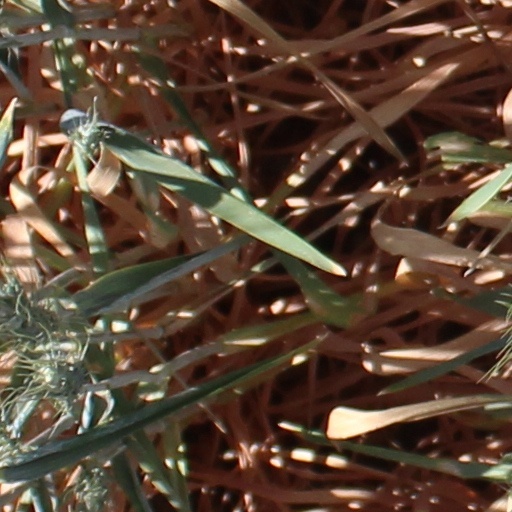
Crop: wheat